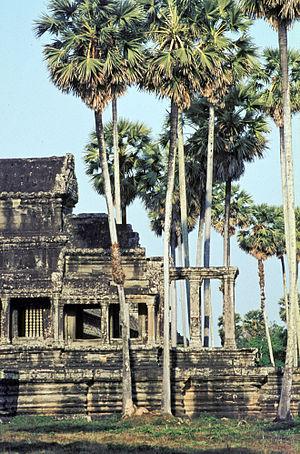
Le Palmier de Palmyre, aussi appelé palmier à sucre, mais d'autres espèces portent aussi ce nom, ou encore Palmier rônier, est un arbre tropical de la famille des Arécacées, souvent cultivé en Asie du Sud et du Sud-Est à diverses fins et notamment pour la production de sucre.